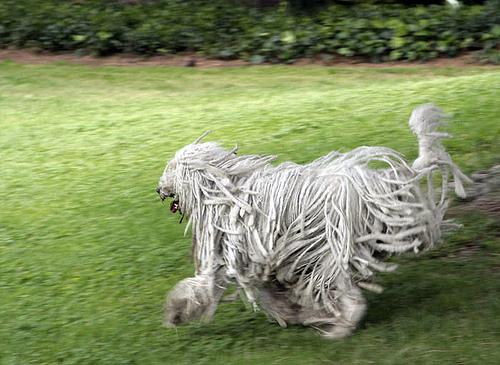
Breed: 318-n000115-komondor